Havana Plan Piloto

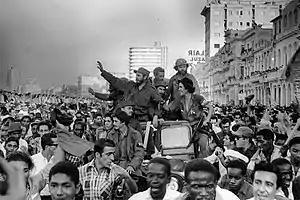
Habana entrance Fidel Castro and Huber Matos on the Malecon. 8 January 1959.

From the 1933 Sergeants' Revolt onwards, Fulgencio Batista acted as an "éminence grise", making and undoing governments in Cuba. After eight years of government under the presidencies of Ramón Grau (1944–1948) and Carlos Prío Socarrás (1948–1952), Batista was one of the candidates in the 1952 election. However, as some of the polling put him in a distant third place, on 10 March 1952, just four months before the presidential election, Batista struck, claiming several unjustifiable reasons, using his position within the Army and being supported by some political sectors of the country. The coup itself was bloodless, but it attracted the attention and concern of most of the population. Batista overthrew President Carlos Prío Socarrás, canceled the election and took control of the government as "Provisional President". Soon after the coup, the government of the United States recognized his regime.